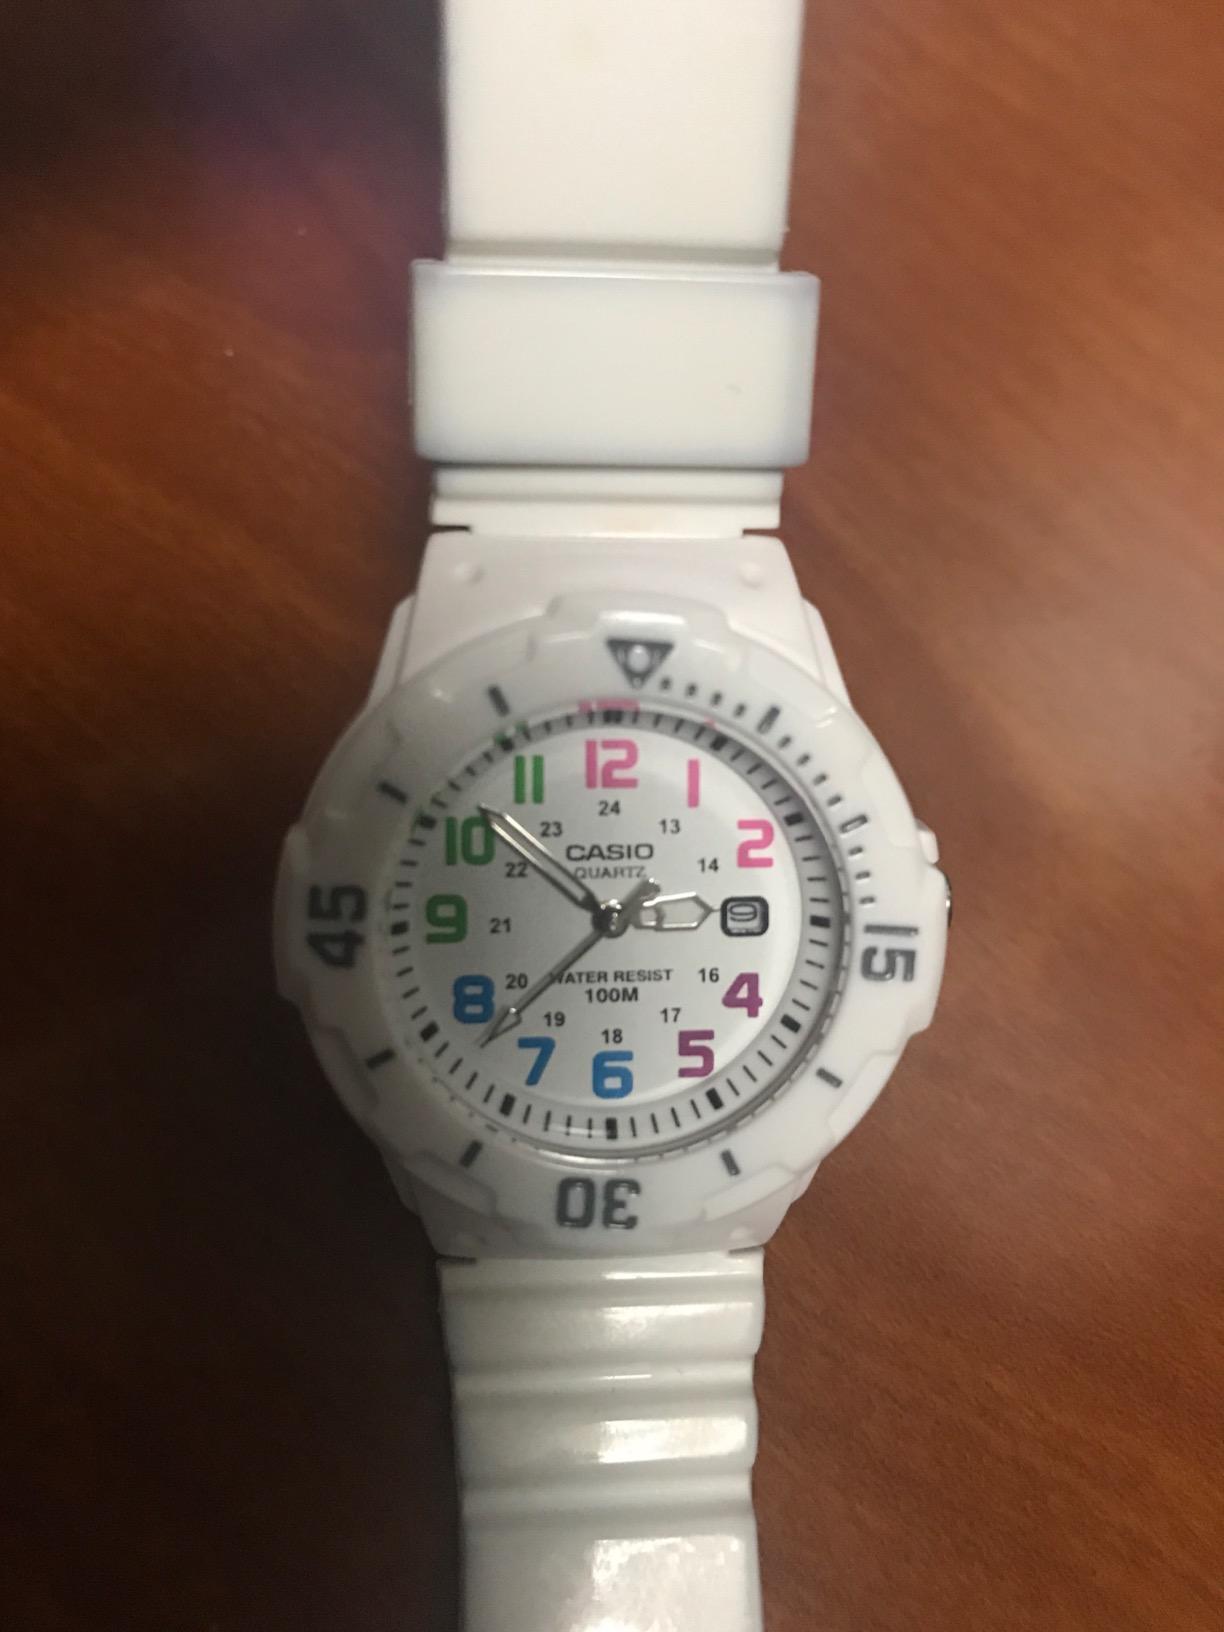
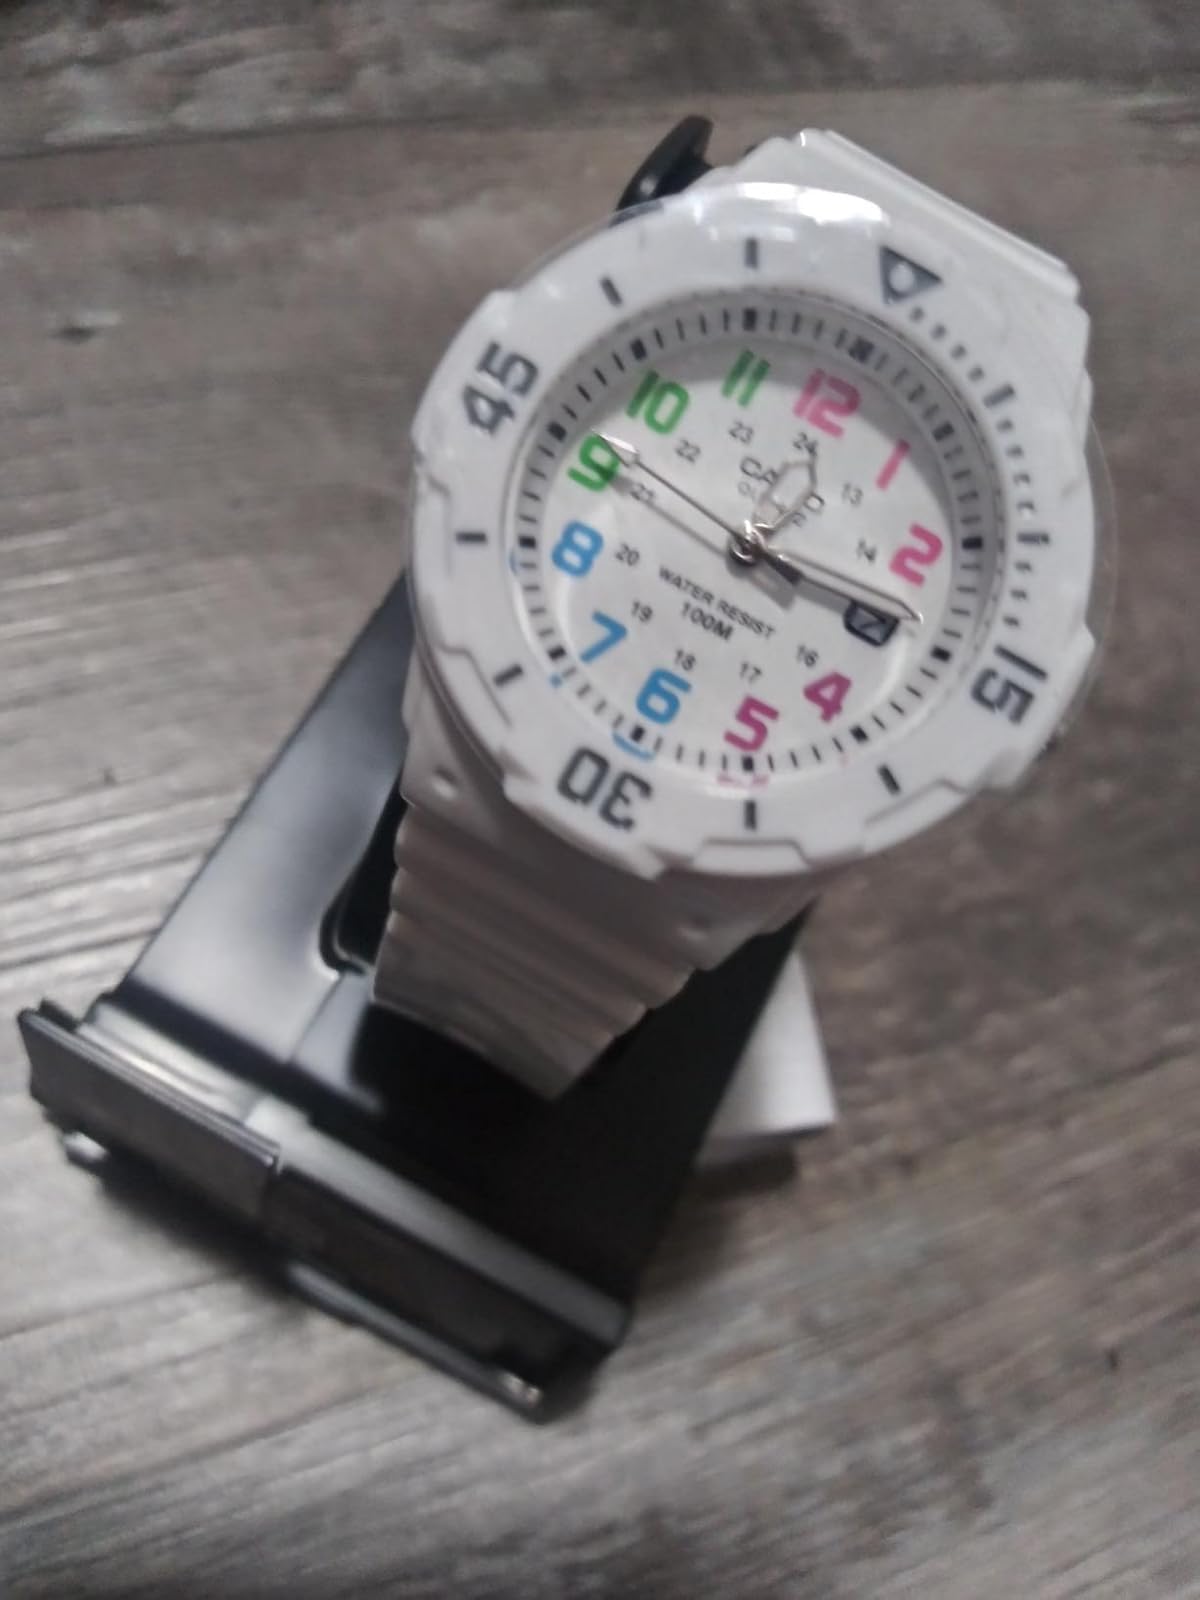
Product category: accessories_watch
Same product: yes